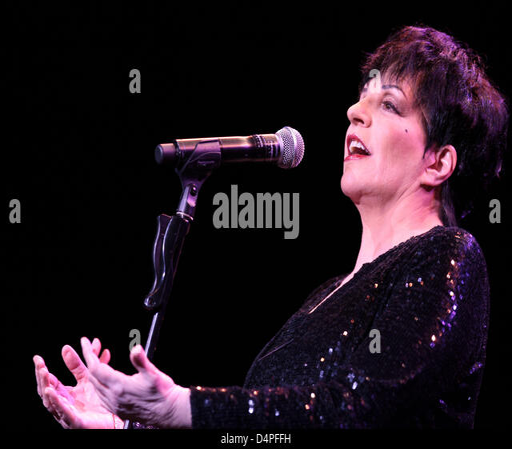
actor performs during her concert .